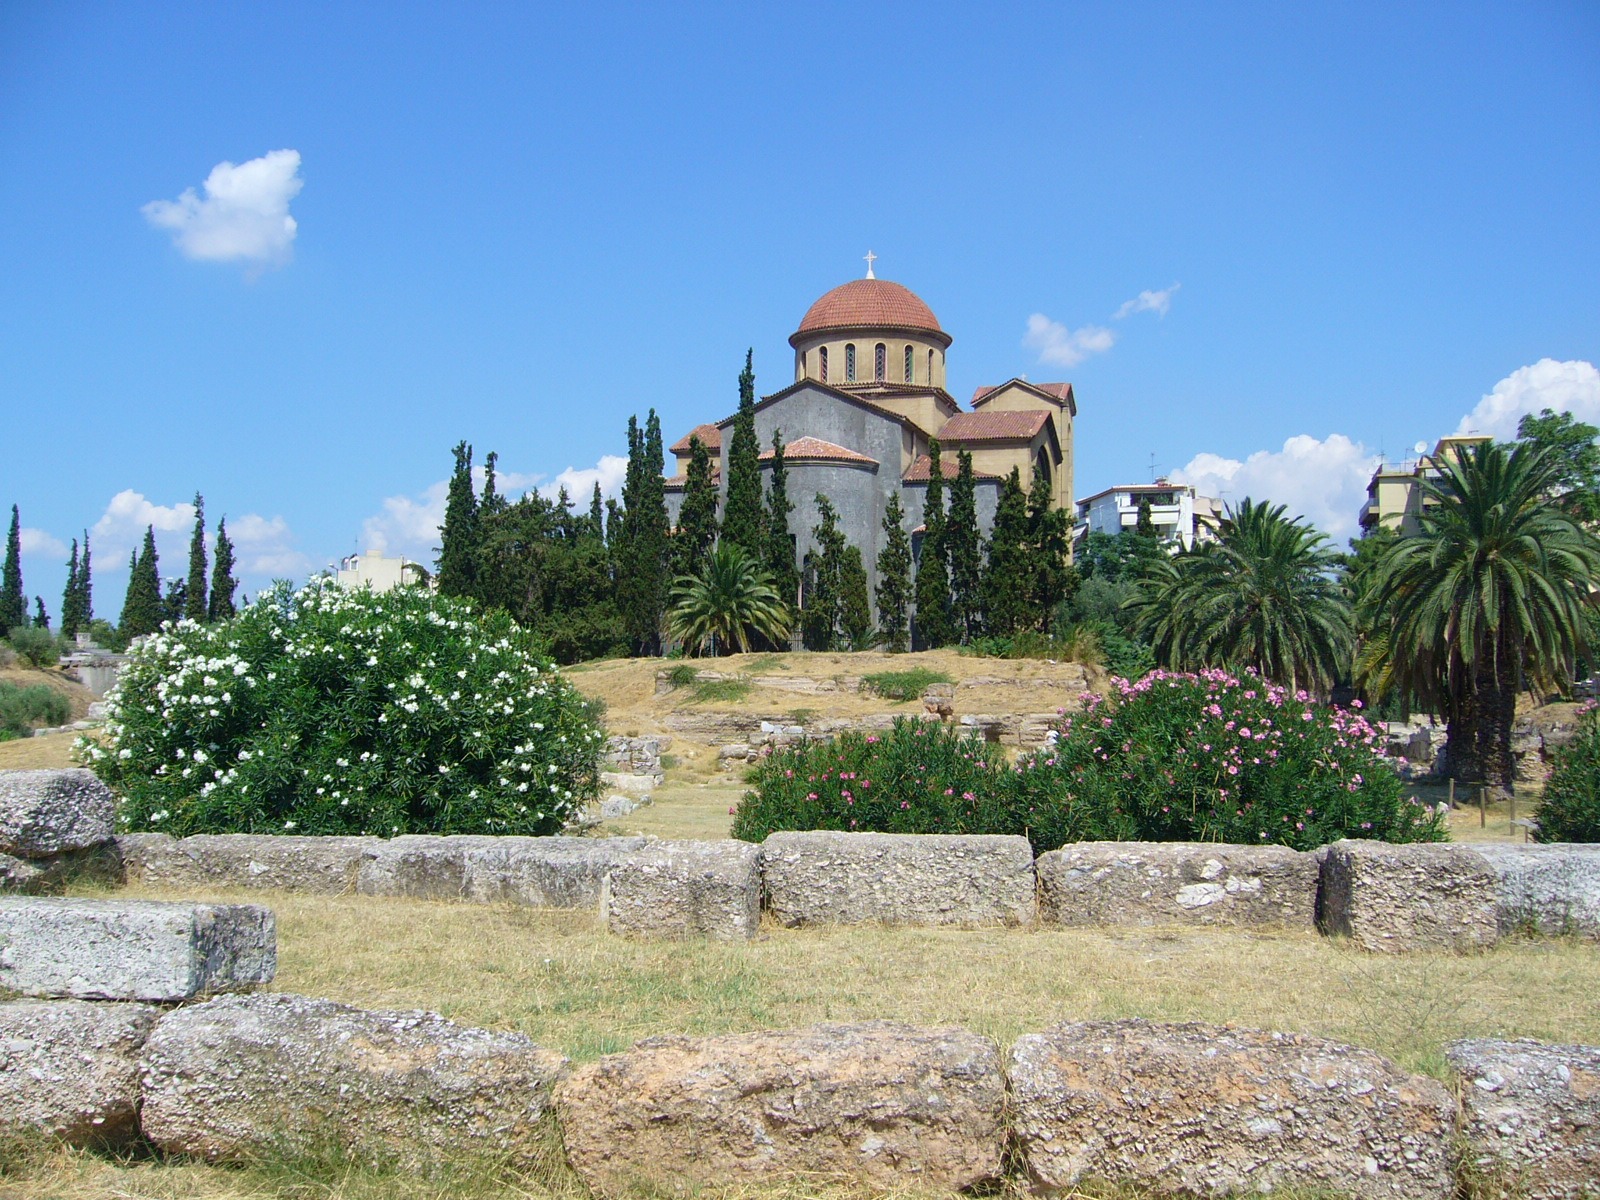
building, summer, vacation, village, church, garden, tourism, place of worship, flowers, catholic, ruins, monastery, greece, estate, ancient history